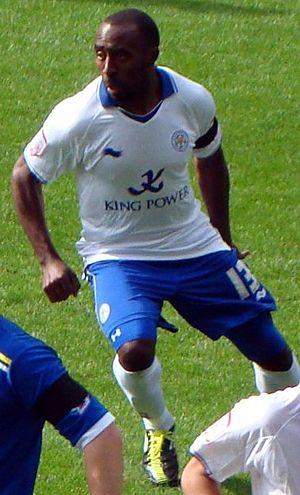
Darius Vassell, né le 13 juin 1980 à Sutton Coldfield, près de Birmingham, est un ancien joueur international anglais, qui évolué au poste d'attaquant.